Kazuma Kiryu

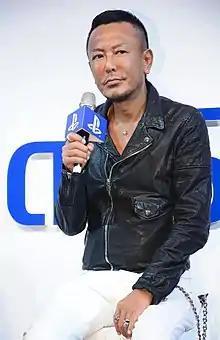
Toshihiro Nagoshi's development team created Kazuma Kiryu with Hasei Seishu's aid.

In creating Kazuma Kiryu, there were some issues regarding how realistic his position and age were. Scenario editor Hase Seishu told the staff the positions were too high for his age and thus Kiryu's age was revised. When describing Kiryu, the staff found his position would be of the noble samurai type who would often protect others. According to Sega producer Toshihiro Nagoshi, dragons have a strong image about them, and that when players sample it, they would, as the title suggests, get a feel for the strength and manliness of the main character. Although Kiryu is the player character for "Yakuza", Nagoshi refrained from calling him the protagonist as the narrative was focused on the character Haruka Sawamura who has a character arc instead in the game. The same basis was used for "Yakuza 2" where the narrative focuses more on the new character Kaoru Sayama rather than Kiryu.